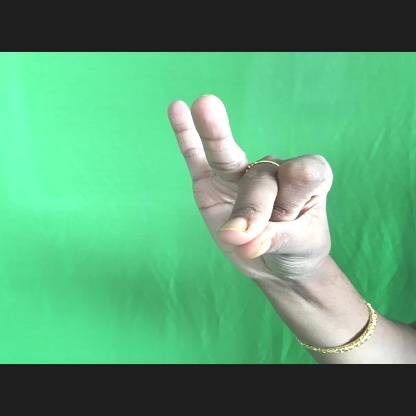
Mudra: Bramaram